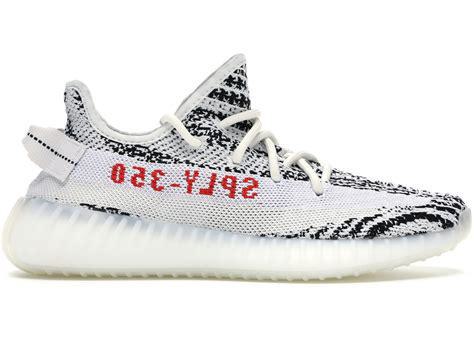
Brand: Adidas
Model: Yeezy Boost 350 V2